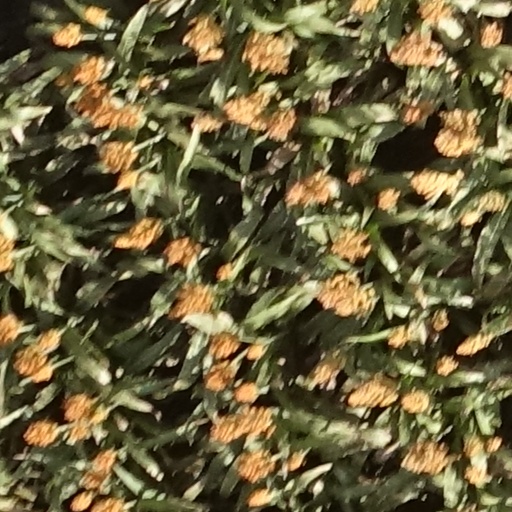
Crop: sorghum